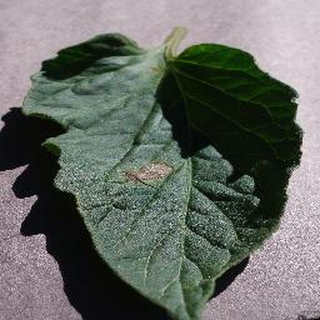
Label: tomato_early_blight